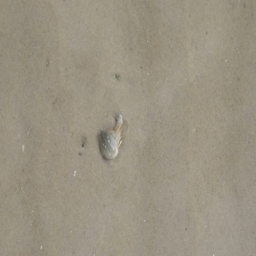
crab on the sand in shallow water with soft foam